Ribonucleotide reductase

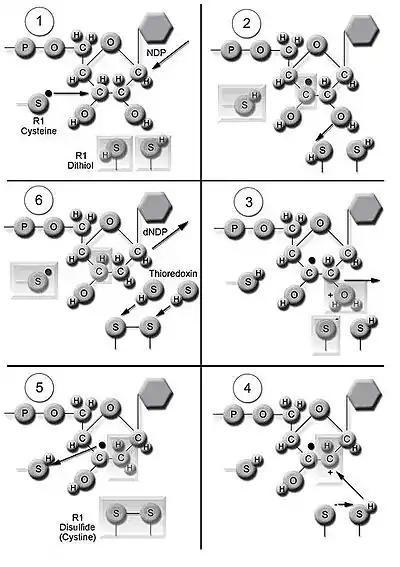
Mechanism to catalyze the conversion of ribonucleotides to deoxyribonucleotides. (adapted from Nelson & Cox, 2000). (1) an electron transfer on the RNR2 subunit activates a RNR1 cysteine residue in the active site with a free radical; (2) the free radical forms a stable radical on C-3, and cysteine radical removes a hydrogen atom; (3) cation is formed on C-2 by transferring a hydrogen from a dithiol group and is stabilized by the radical, resulting in the loss of H2O from C-2; (4) a hydrogen is transferred from the dithiol group to reduce the cation C-2; (5) the C-3 radical is reduced by the hydrogen removed in step 2, and the tyrosyl radical is generated; (6) redoxins transfer two hydrogen to the disulfide group that restores the original configuration.

The enzyme ribonucleotide reductase (RNR) catalyzes the de novo synthesis of dNDPs. Catalysis of ribonucleoside 5’-diphosphates (NDPs) involves a reduction at the 2’-carbon of ribose 5-phosphate to form the 2’-deoxy derivative-reduced 2’-deoxyribonucleoside 5’-diphosphates (dNDPs). This reduction is initiated with the generation of a free radical. Following a single reduction, RNR requires electrons donated from the dithiol groups of the protein thioredoxin or thioredoxin like proteins eg NrdH. Regeneration of thioredoxin occurs when nicotinamide adenine dinucleotide phosphate (NADPH) provides two hydrogen atoms that are used to reduce the disulfide groups of thioredoxin.